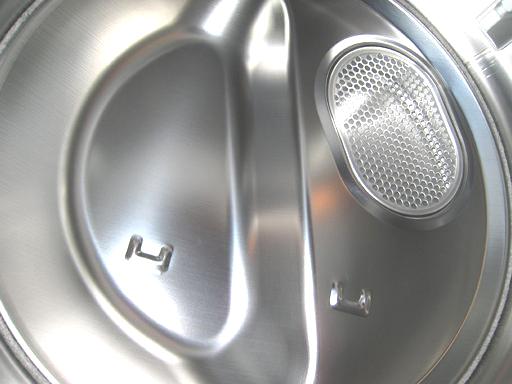
Material: metal